John Upton (died 1687)

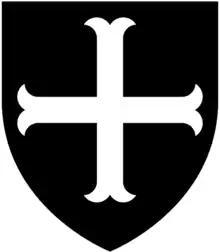
Arms of Upton: "Sable, a cross moline argent"

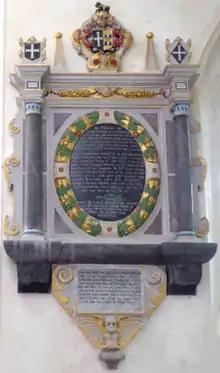
Mural monument to John Upton (died 1687), St Mary's Church, Brixham

John Upton (1639–1687) of Lupton in the parish of Brixham in Devon, was a Member of Parliament for Dartmouth in Devon (2 1/2 miles south-west of Lupton) from February 1679 to August 1679.